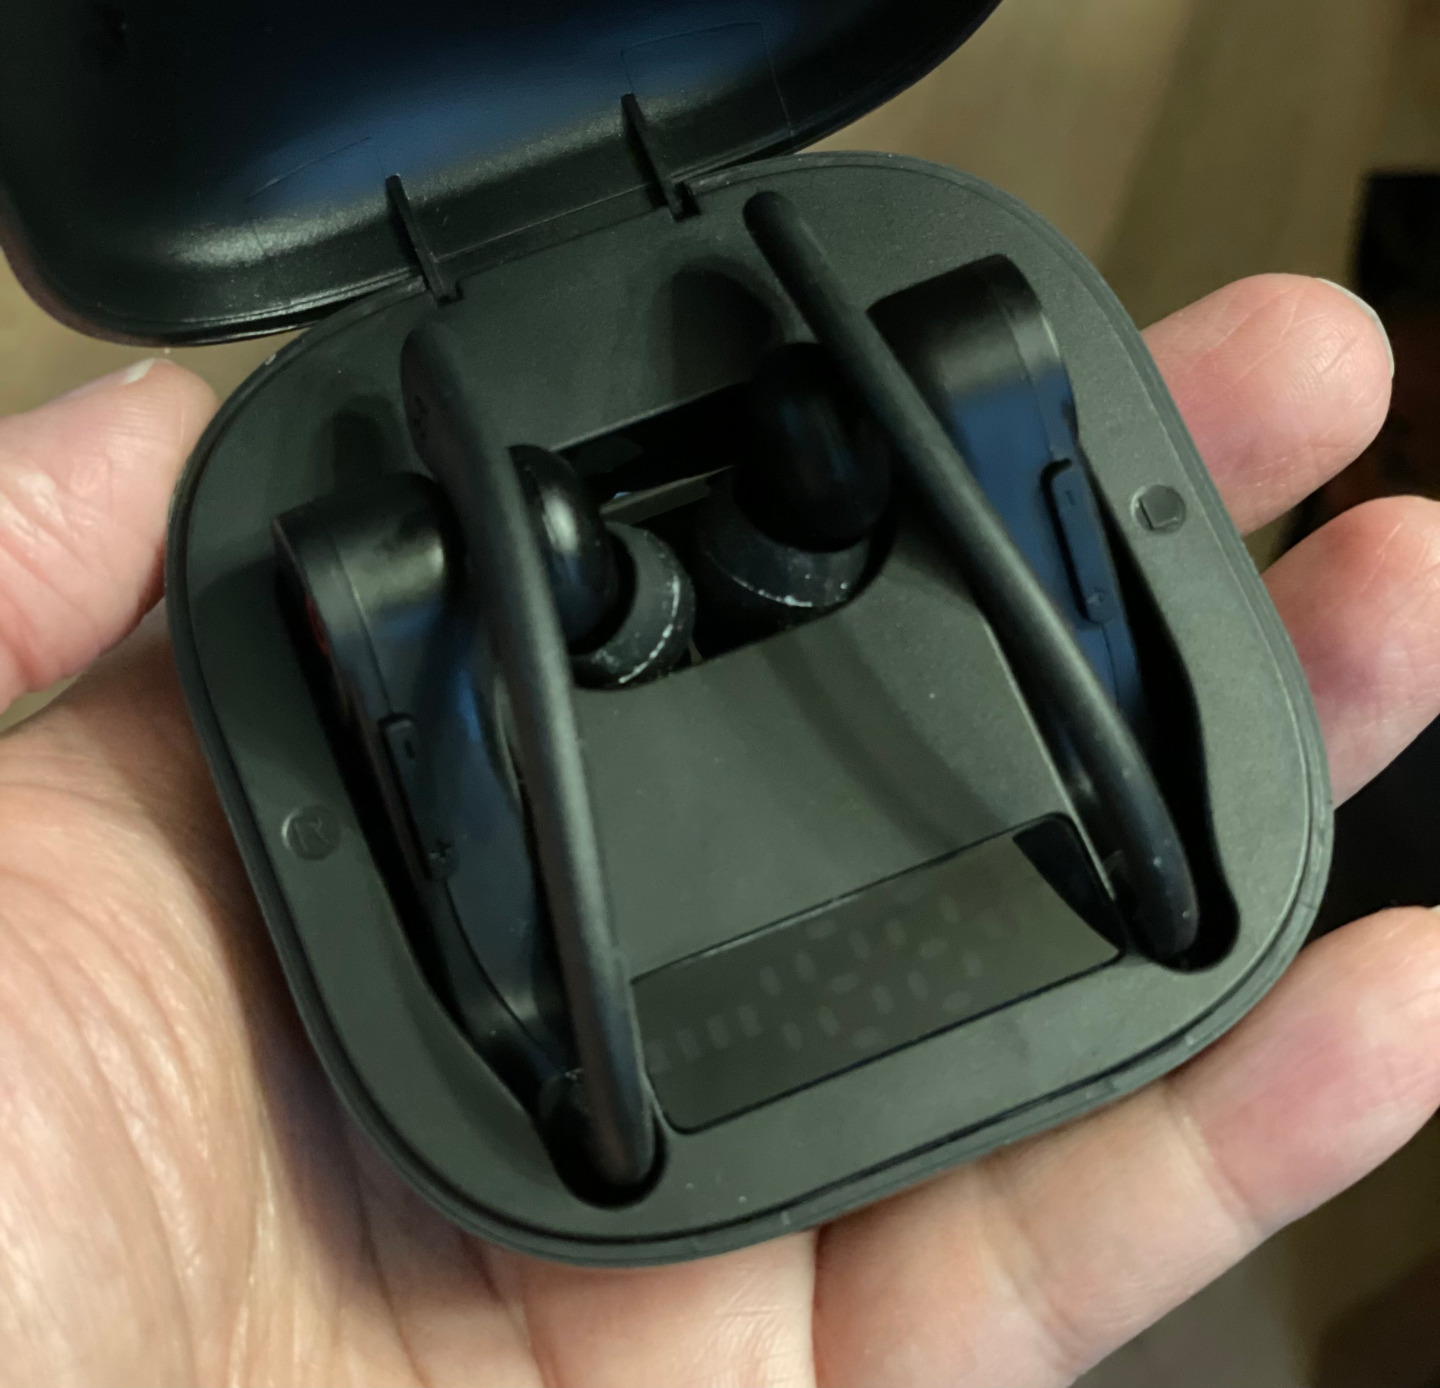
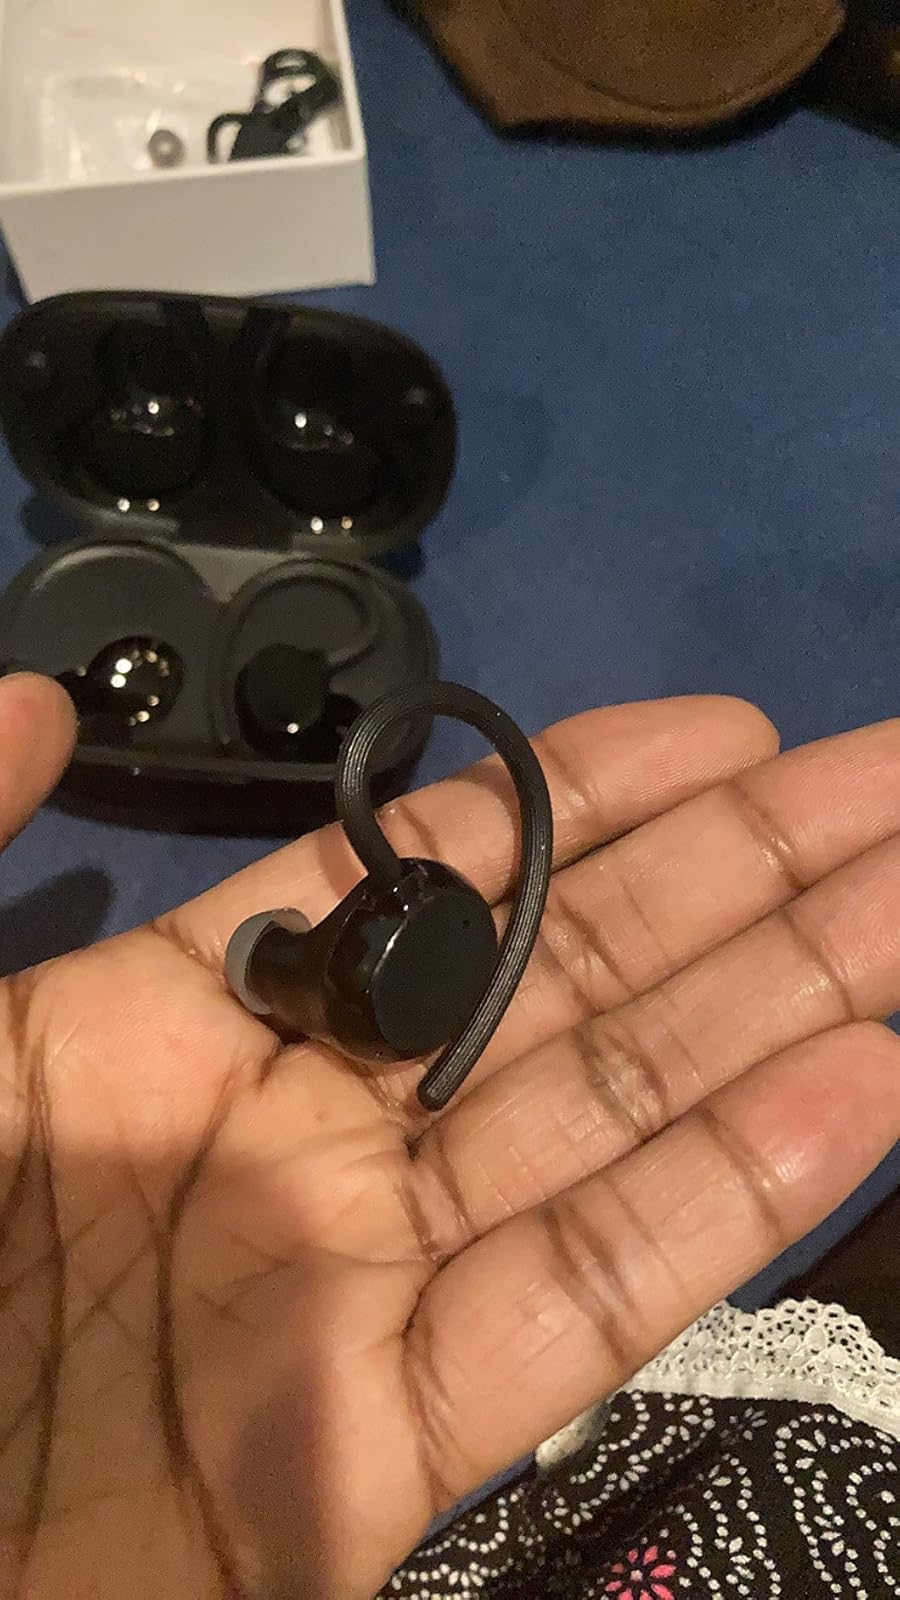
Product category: earbuds
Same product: no